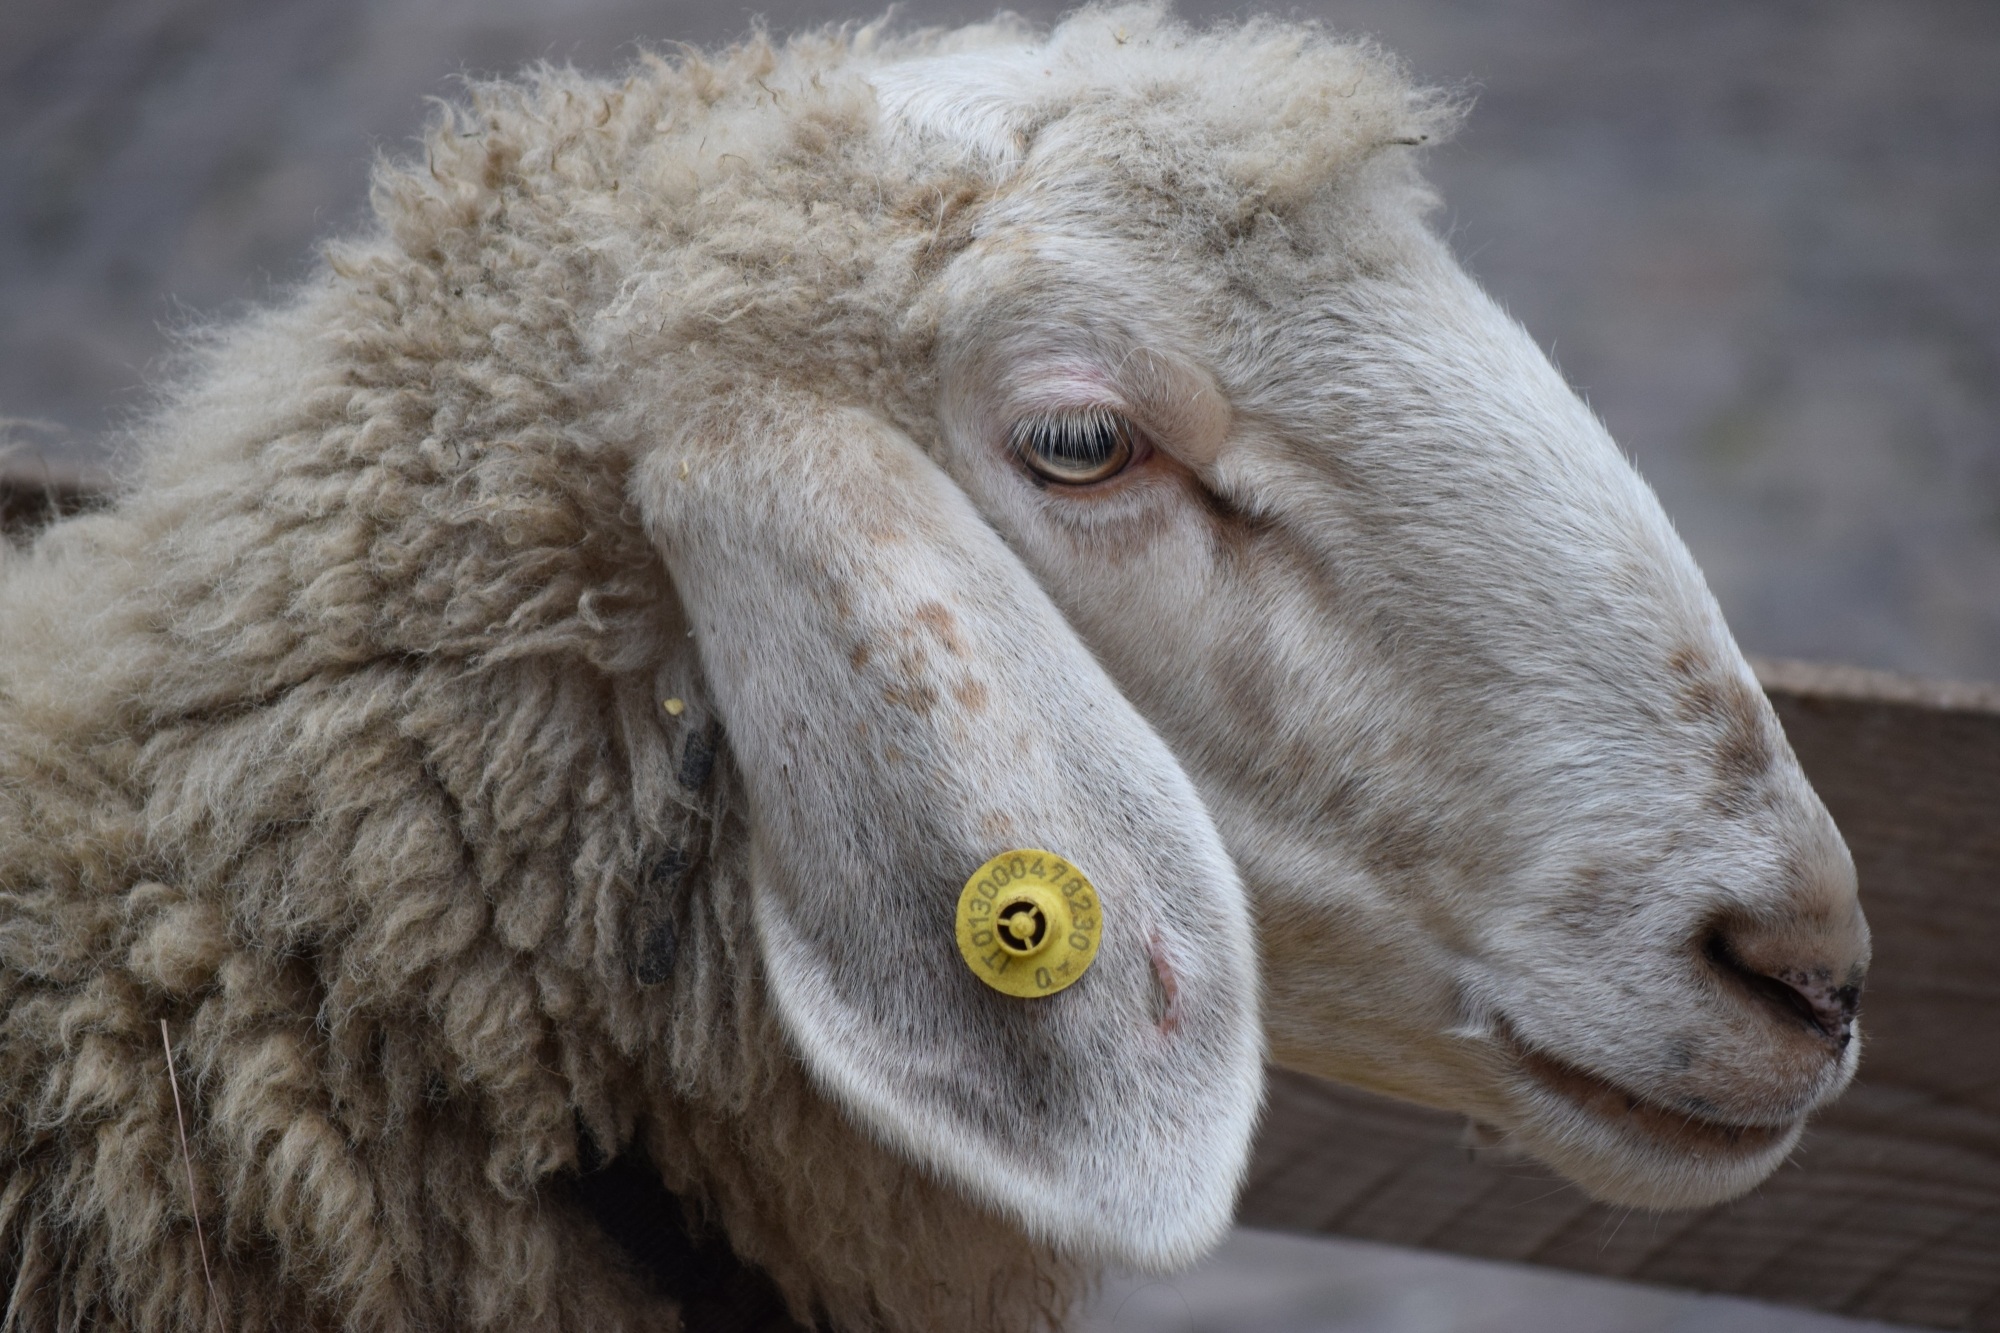
animal, sheep, mammal, mane, fauna, close up, vertebrate, sheeps, muzzle, lombardy, lana, cow goat family